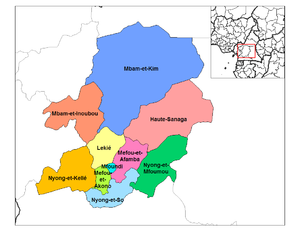
Le Cameroun est subdivisé en 58 départements.
La région du Centre est l'une des dix régions du Cameroun, située dans le centre du pays. Son chef-lieu est Yaoundé, qui est aussi la capitale du pays. Elle a une superficie de 68 953 km².